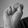
ASL letter: S